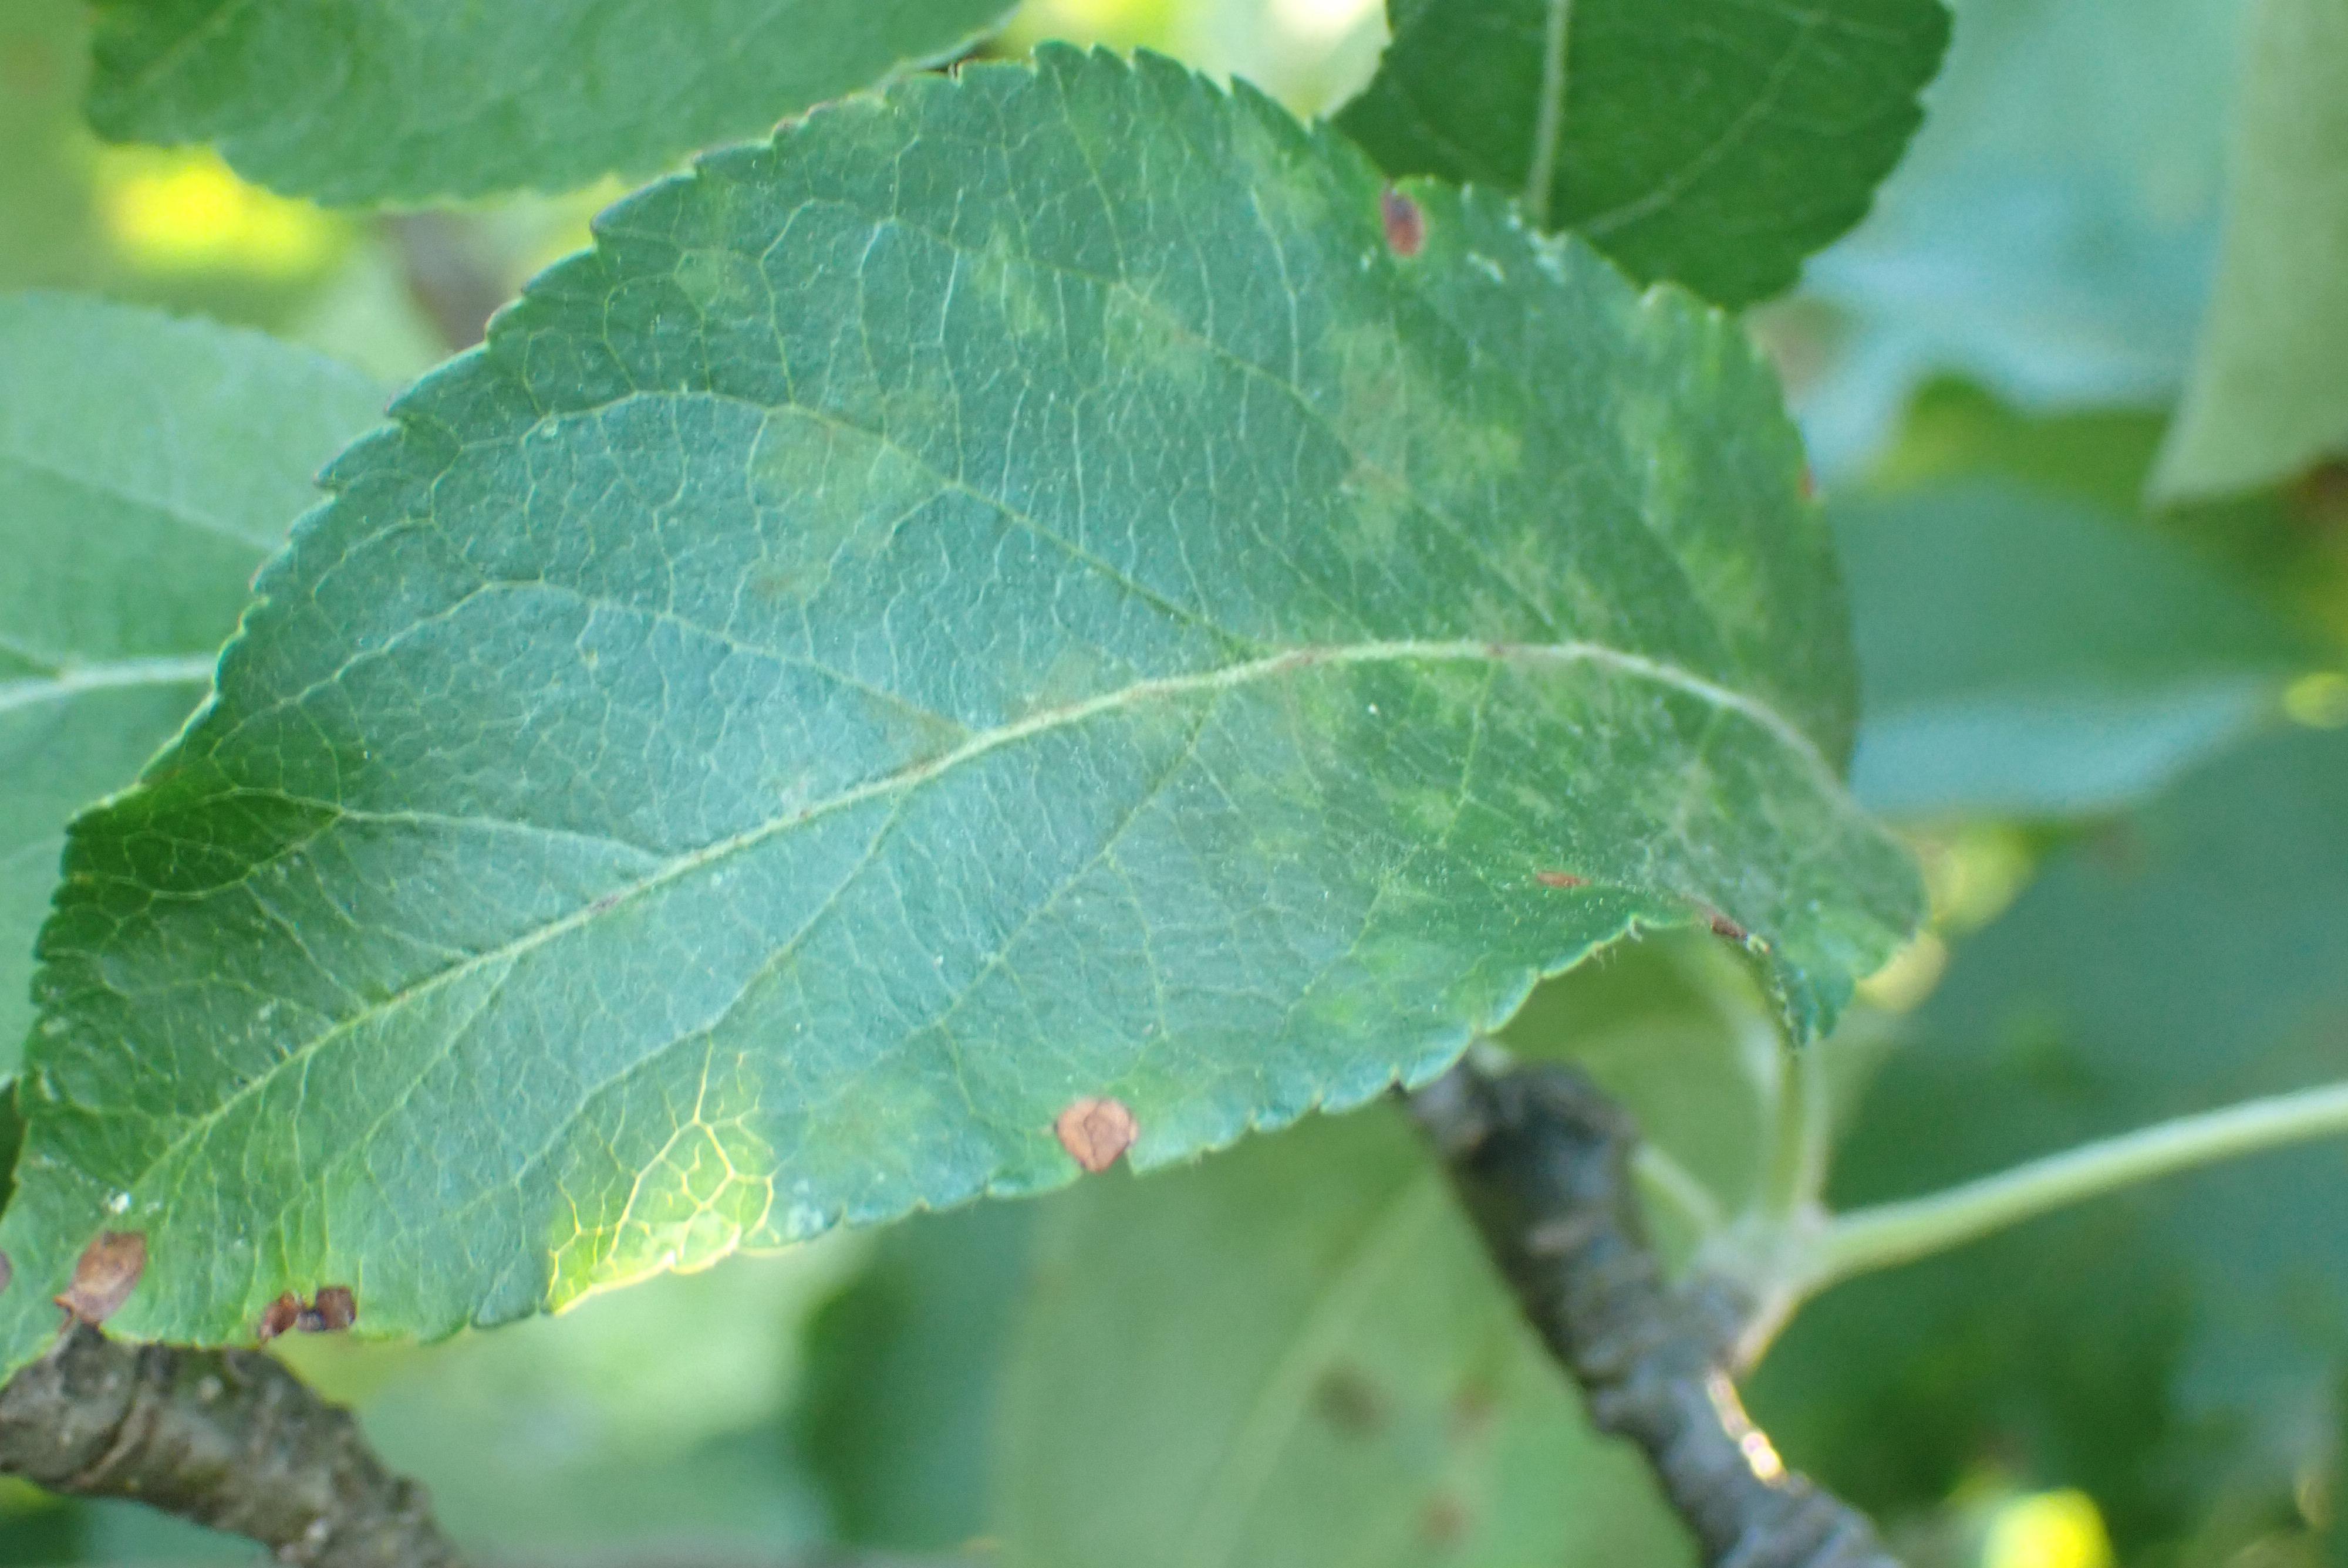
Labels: scab, frog_eye_leaf_spot